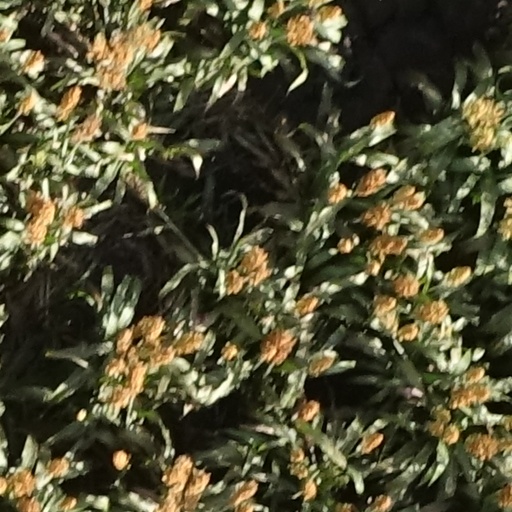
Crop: sorghum